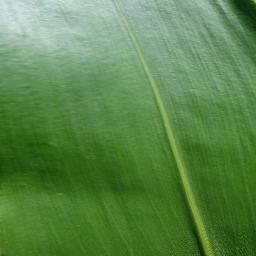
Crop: corn
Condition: (maize)_healthy